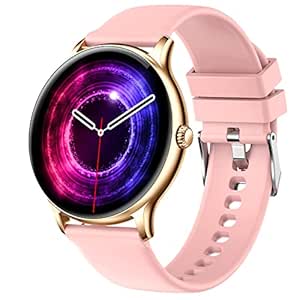
Fire-Boltt Phoenix Smart Watch with Bluetooth Calling 1.3"
Category: Electronics
Price: 1999 (list price: 9999)
Rating: 4.3 (27,704 ratings)
About this product: Fire-Boltt is India' No 1 Wearable Watch Brand Q122 by IDC Worldwide quarterly wearable device tracker Q122.【Bluetooth Calling Watch】- Fire-Boltt Phoenix enables you to make and receive calls directly from your watch via the built-in speaker and microphone. This smartwatch features a dial pad, option to access recent calls & sync your phone’s contacts.;【High Resolution Display】- Comes with a 1.3" TFT Color Full Touch Screen and a 240*240 Pixel High Resolution this watch is covered to flaunt the sleek and stylish look always.|【120+ Sports Modes】- Track each activity effectively with this smartwatch & activity tracker. Track your calories, steps and much more while you are on your fitness journey. This fitness tracker has it all;【In Built Mic & Speaker】- Get HD calling experience with this power-packed watch. Enhance the look of your wrist with attractive colors and sleek finish|【Smart Health】- With the latest HRS3300 technology track your heart rate anytime of the day or even while you perform some activity. The optical sensors assure results so accurate. Monitor your blood oxygen levels to stay fit and healthy;【Smartphone Notifications】- Get all your mobile phone notifications on this 1.3" Round Display Full touch smartwatch and never be late for a meeting, party or date.|【Gaming On Wrist】- Enjoy playing games on the wrist itself as you are on the go. 【Breathe Function】- Ensure your breathing exercise is fit and healthy with the breathing function.; 【Multiple Watch Faces】- Over 100 Cloud based watch faces to choose from and match your outfit and look each day everyday|Included Components: 1 Smartwatch, 1 Manual, 1 Magnetic Charger, 1 Warranty Card; Compatible Devices: Smartphonetabletiphoneandroid; Human Interface Input: Buttonstouch Screen; Clasp Type: Tang Buckle; Color Name: Silver Grey; Band Color: Grey; Band Material Type: Silicone; Case Material Type: Stainless Steel **Disclaimer** The Charging USB needs to be connected to a 4.7V to 5V charging adapter for best battery backup